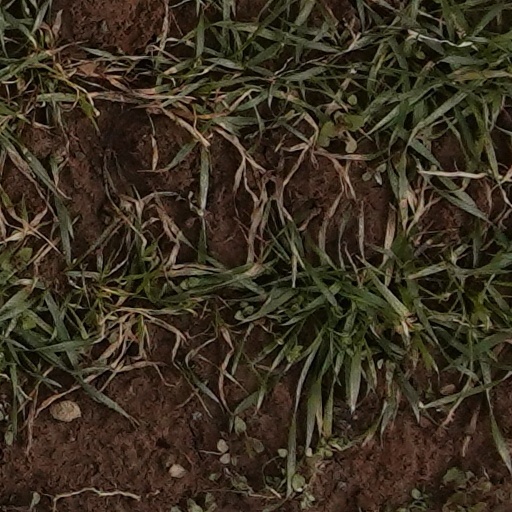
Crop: wheat